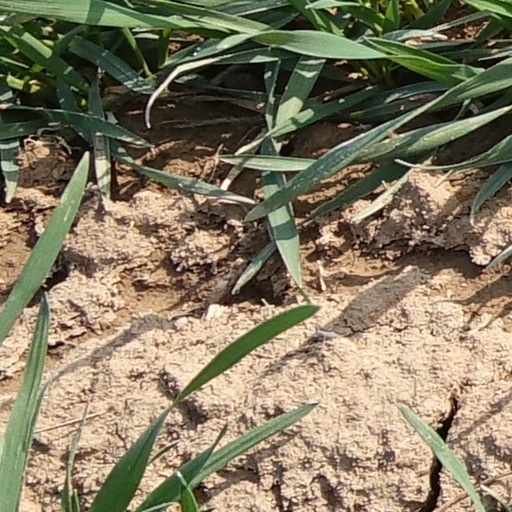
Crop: wheat